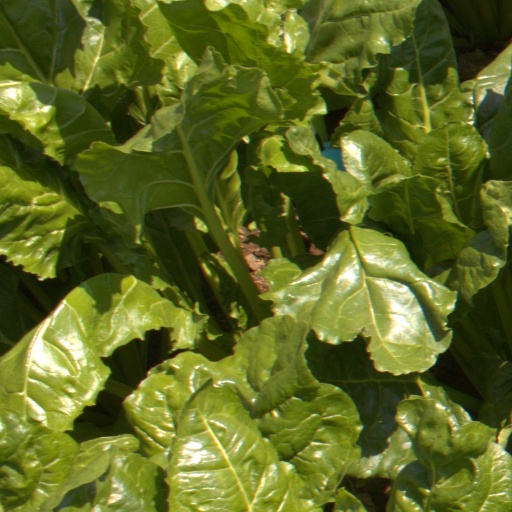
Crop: sugar beet